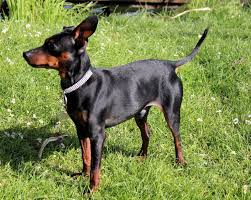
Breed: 237-n000095-toy_terrier